'Tis the Fifteenth Season

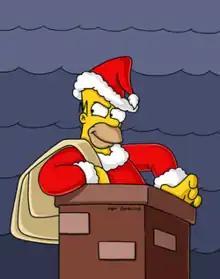
Promotional artwork featuring Homer, in a parody of Dr. Seuss' "How the Grinch Stole Christmas!"

"Tis the Fifteenth Season" is the seventh episode of the fifteenth season of the American animated television series "The Simpsons", and the seventh Christmas-themed episode overall. It first aired on the Fox network in the United States on December 14, 2003. The episode was written by Michael Price and directed by Steven Dean Moore.